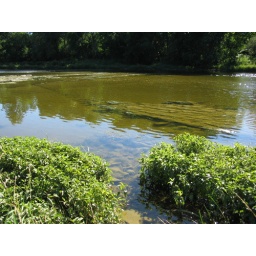
The river under Ball's bridge in Goderich when I went home for the afternoon.